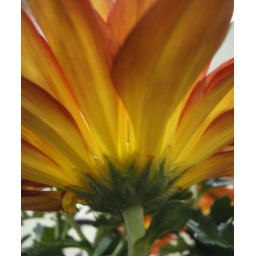
A mum plant in an office where I went for training last week